AISoy1

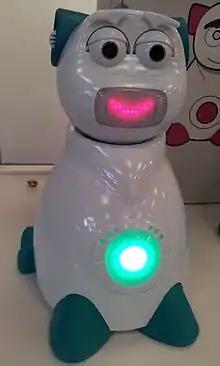
AISoy1 robot

AISoy1, developed by the Spanish company AISoy Robotics, is a pet-robot considered to be one of the first emotional-learning robots for the consumer market. Its software platform allows it to interpret stimuli from its sensors network, in order to gain information from its environment and take decisions based on logical and emotional criteria. Unlike other previously developed robots, AISoy1 has not a single collection of programmed answers, but its behavior is dynamic and results unpredictable. The dialogue system and the advanced recognition system allow it to interact with humans as well as robots.